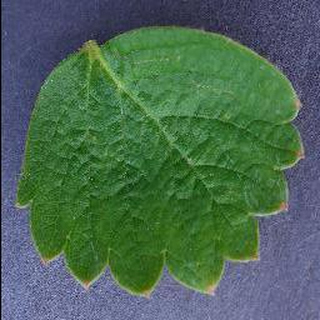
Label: healthy_strawberry